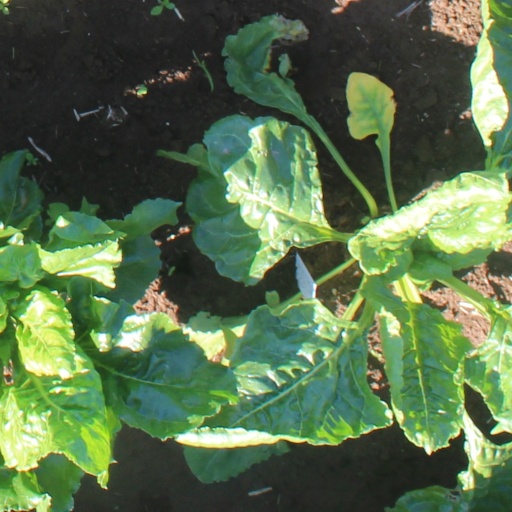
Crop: sugar beet